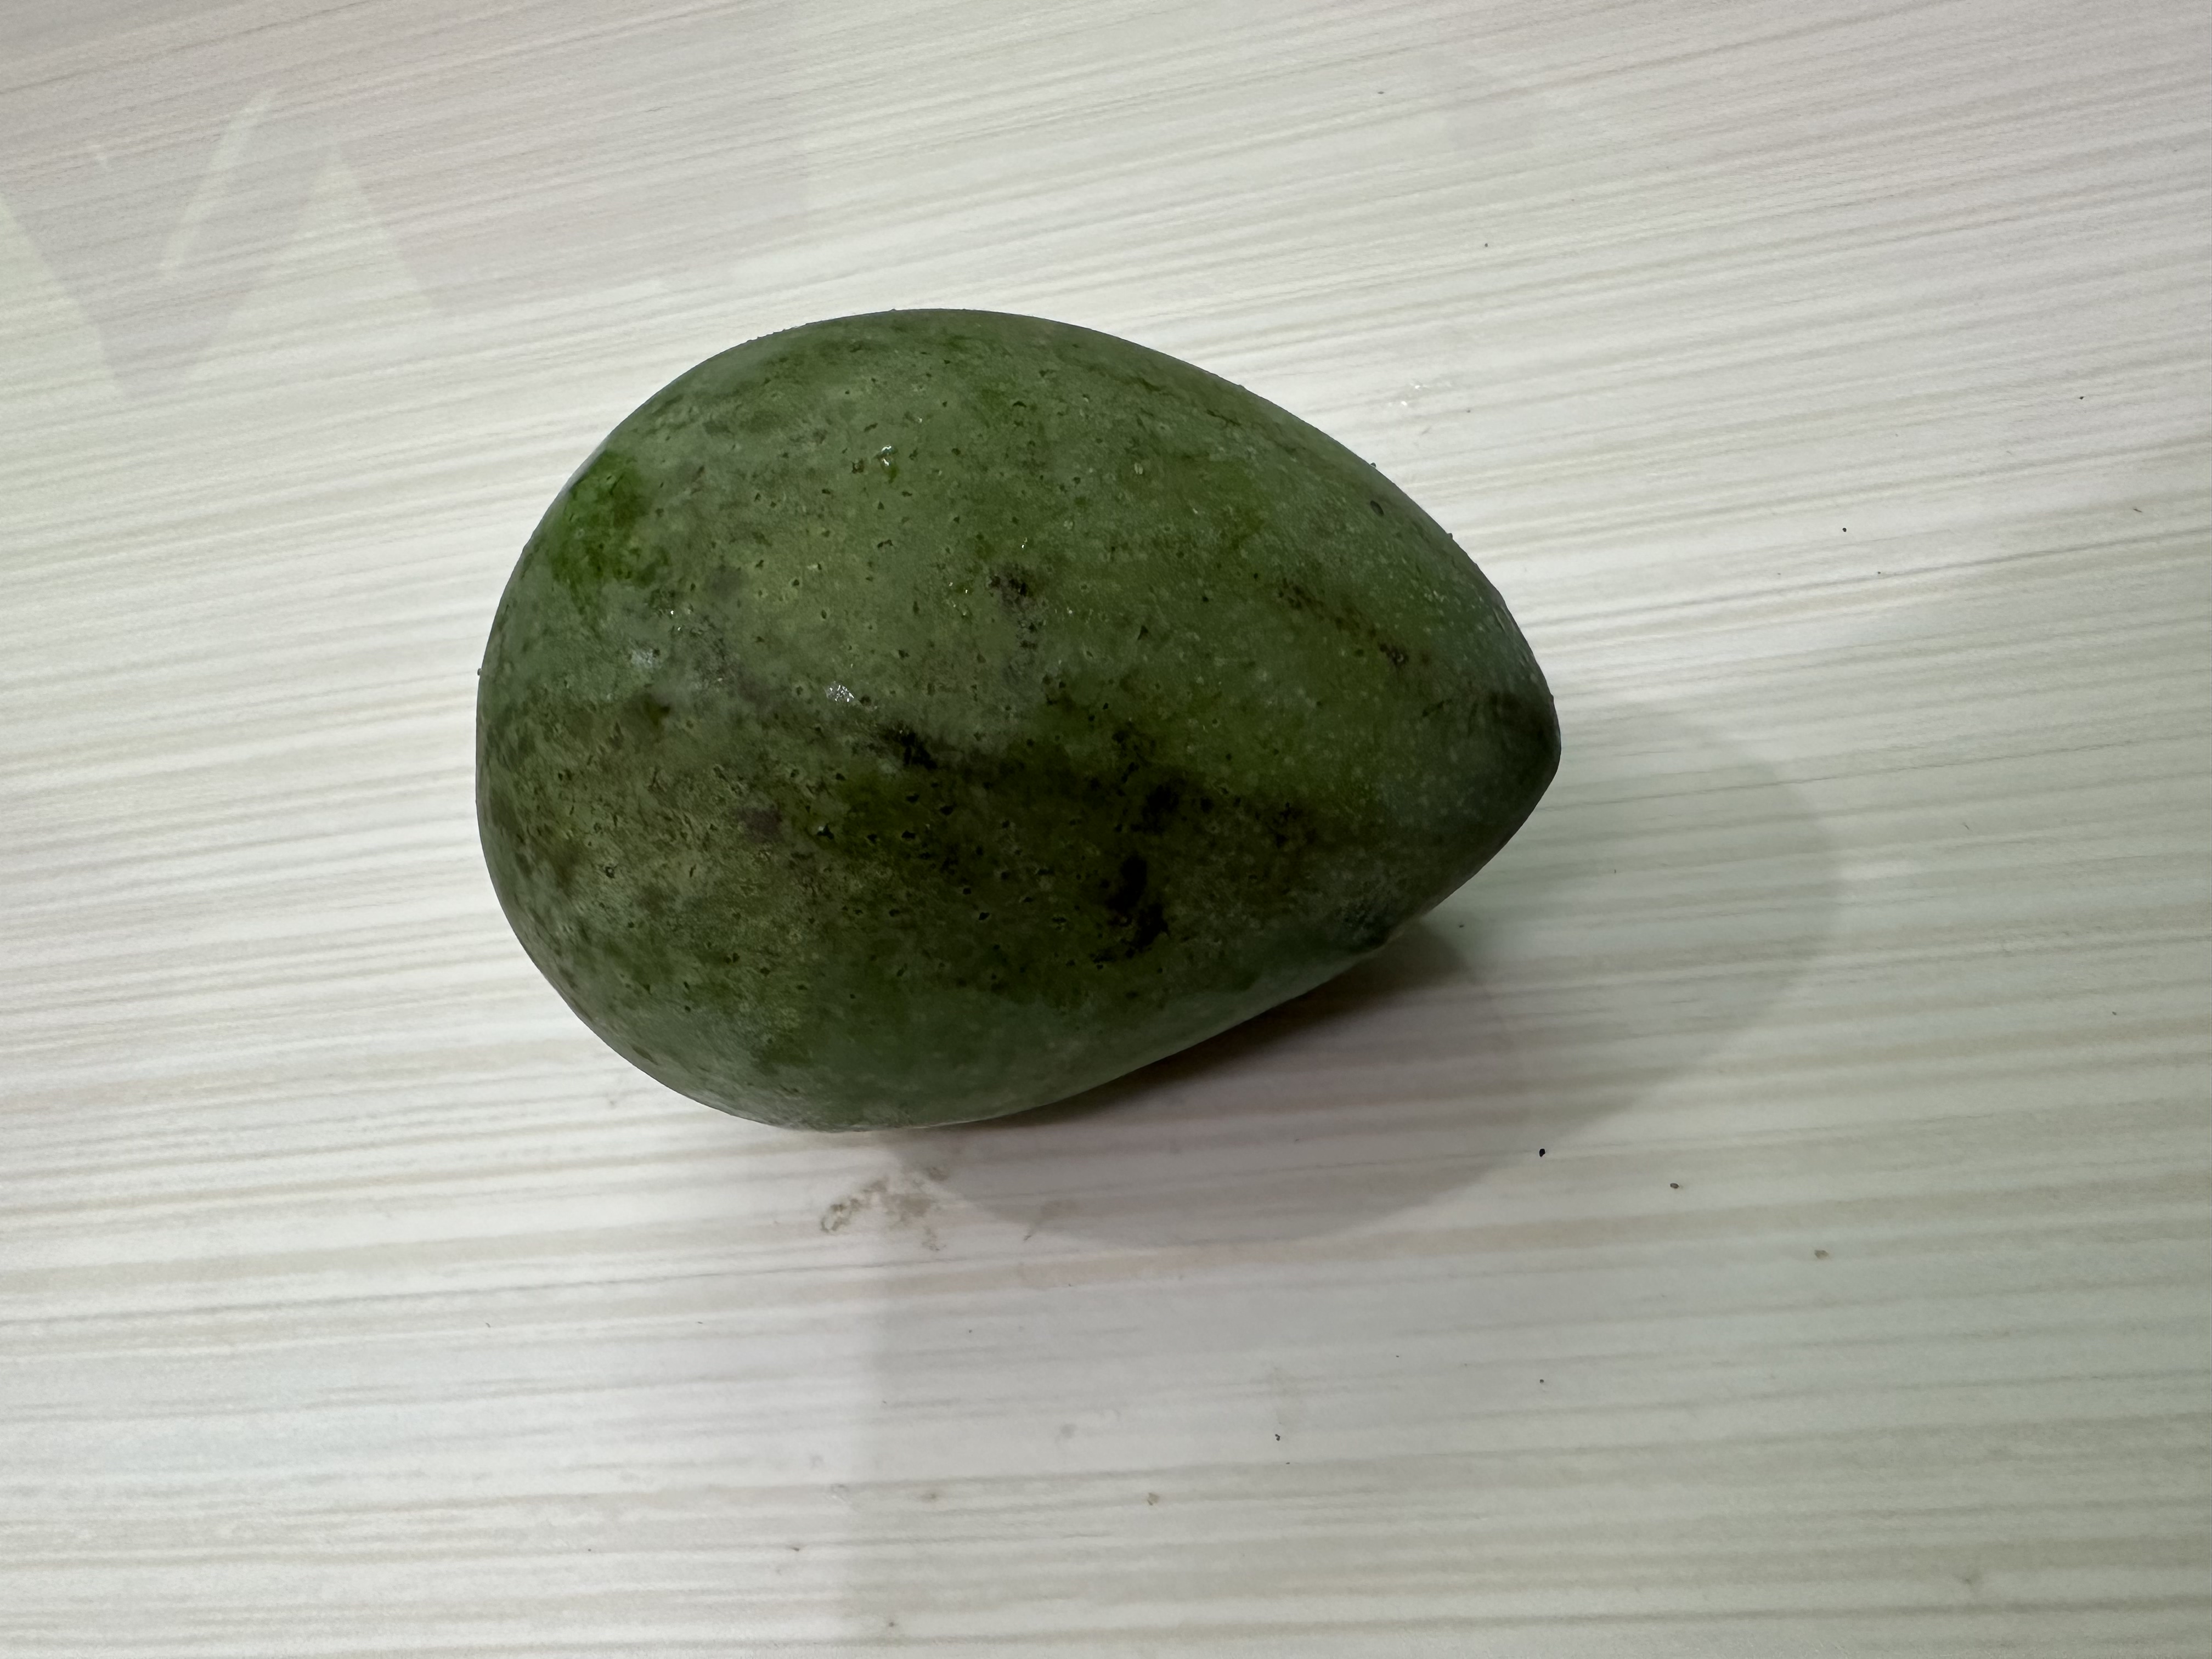
Mango variety: Harivanga